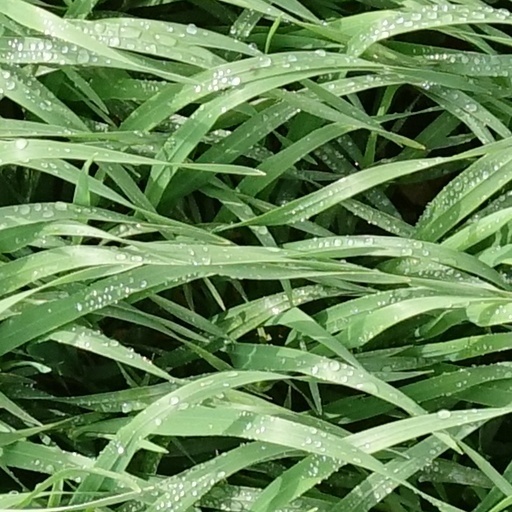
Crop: wheat